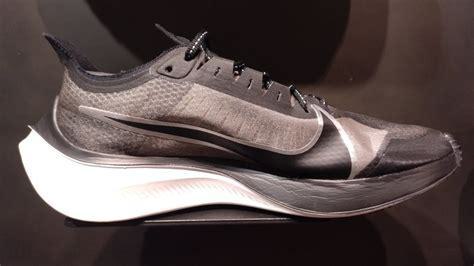
Brand: Nike
Model: Zoom Gravity